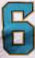
Number: 6